Bourgueil AOC

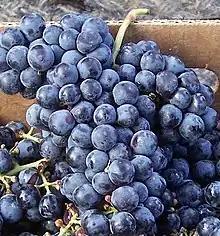
Cabernet Franc is the primary grape of Bourgueil.

Bourgueil wine is made from the Cabernet Franc grape variety, which is locally called "Cabernet Breton". Up to 10% of the wine can also be made from Cabernet Sauvignon grapes. Limestone soil produces wines with a dusky red hue, whereas those grown in siliceous soil take on a redcurrant shade. Bourgueil wines have a floral and fruity bouquet, which becomes earthy as the wine ages. These wines age splendidly in the bottle, keeping for up to 20 years. Rosé production is limited, accounting for just 2-5% of total production.